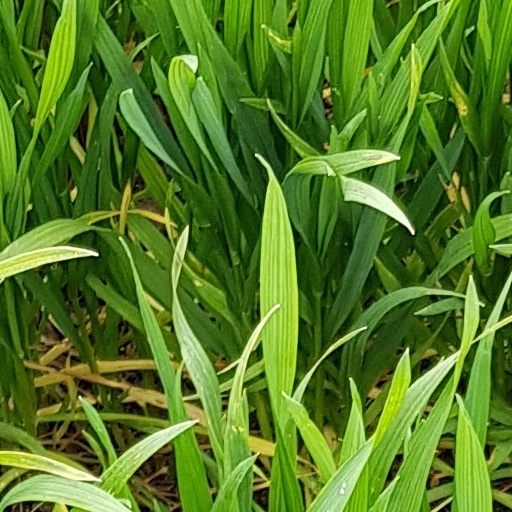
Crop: wheat